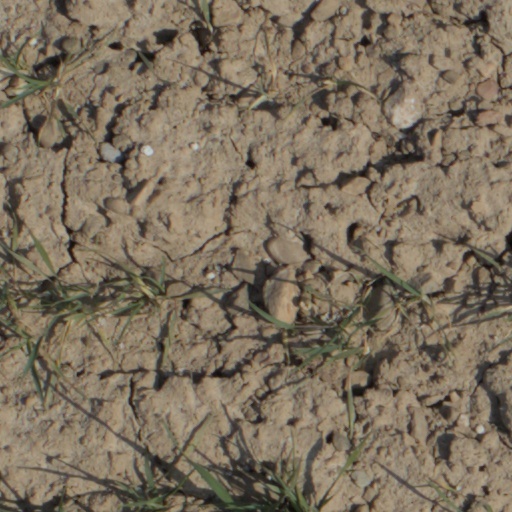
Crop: wheat